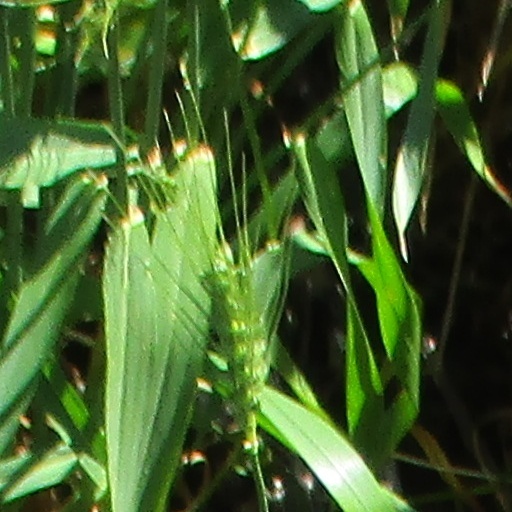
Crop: wheat